Lake

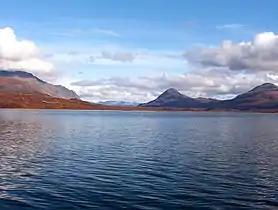
Round Tangle Lake, one of the Tangle Lakes, 2,864 feet (873 m) above sea level in interior Alaska

Only one astronomical body other than Earth is known to harbor large lakes: Saturn's largest moon, Titan. Photographs and spectroscopic analysis by the "Cassini–Huygens" spacecraft show liquid ethane on the surface, which is thought to be mixed with liquid methane. The largest lake on Titan is Kraken Mare which, at an estimated 400,000 km, is roughly five times the size of Lake Superior (~80,000 km) and nearly the size of all five Great Lakes of North America combined. The second largest Titanean lake, Ligeia Mare, is almost twice the size of Lake Superior, at an estimated 150,000 km.